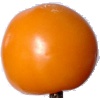
Label: Tomato Yellow 1